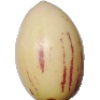
Label: pepino